Sky position (RA, Dec in degrees): 219.771, 4.895
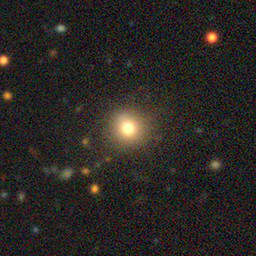
Galaxy morphology: Round Smooth Galaxies